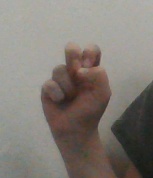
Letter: gaaf